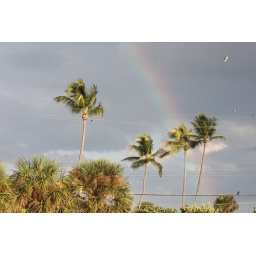
rainbow over the pacific ocean in Fort Lauderdale Florida, There was no pot of gold at our end.